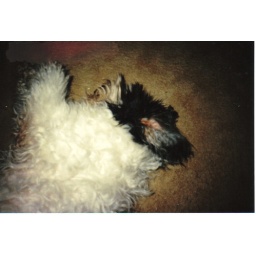
Snuggles sleeping in the hall between the bedrooms at Dad's and Sue's house